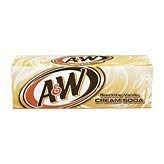
Item Name: A&W Cream Soda 12oz Cans (Pack of 24)
Bullet Point 1: Creamy Soda: This A&W cream soda is a deliciously creamy soda that's perfect for adults.
Bullet Point 2: Caffeinated: This soda has medium caffeine content to give you a little energy boost.
Bullet Point 3: Refreshing Flavor: The creamy vanilla flavor of this soda is refreshing and satisfying.
Bullet Point 4: BPA-Free: These cans are made with BPA-free materials for your health and safety.
Bullet Point 5: Convenient Packaging: This pack of 24 cans is great for stocking up and enjoying soda on the go.
Value: 288.0
Unit: Fl Oz

Price: 21.99